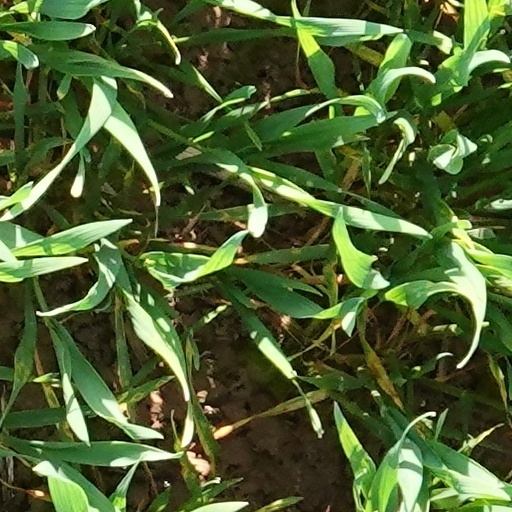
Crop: wheat